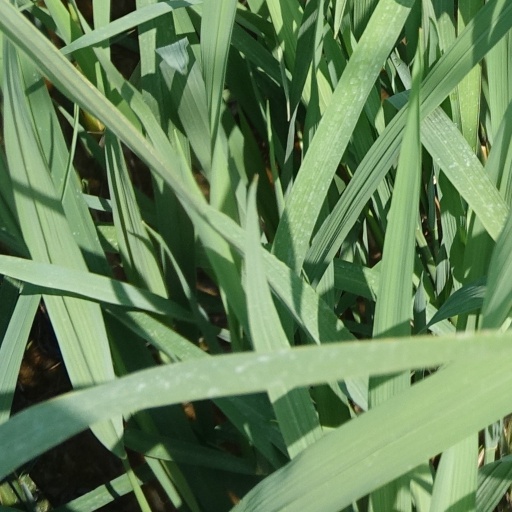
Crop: rice